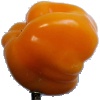
Label: yellow_pepper